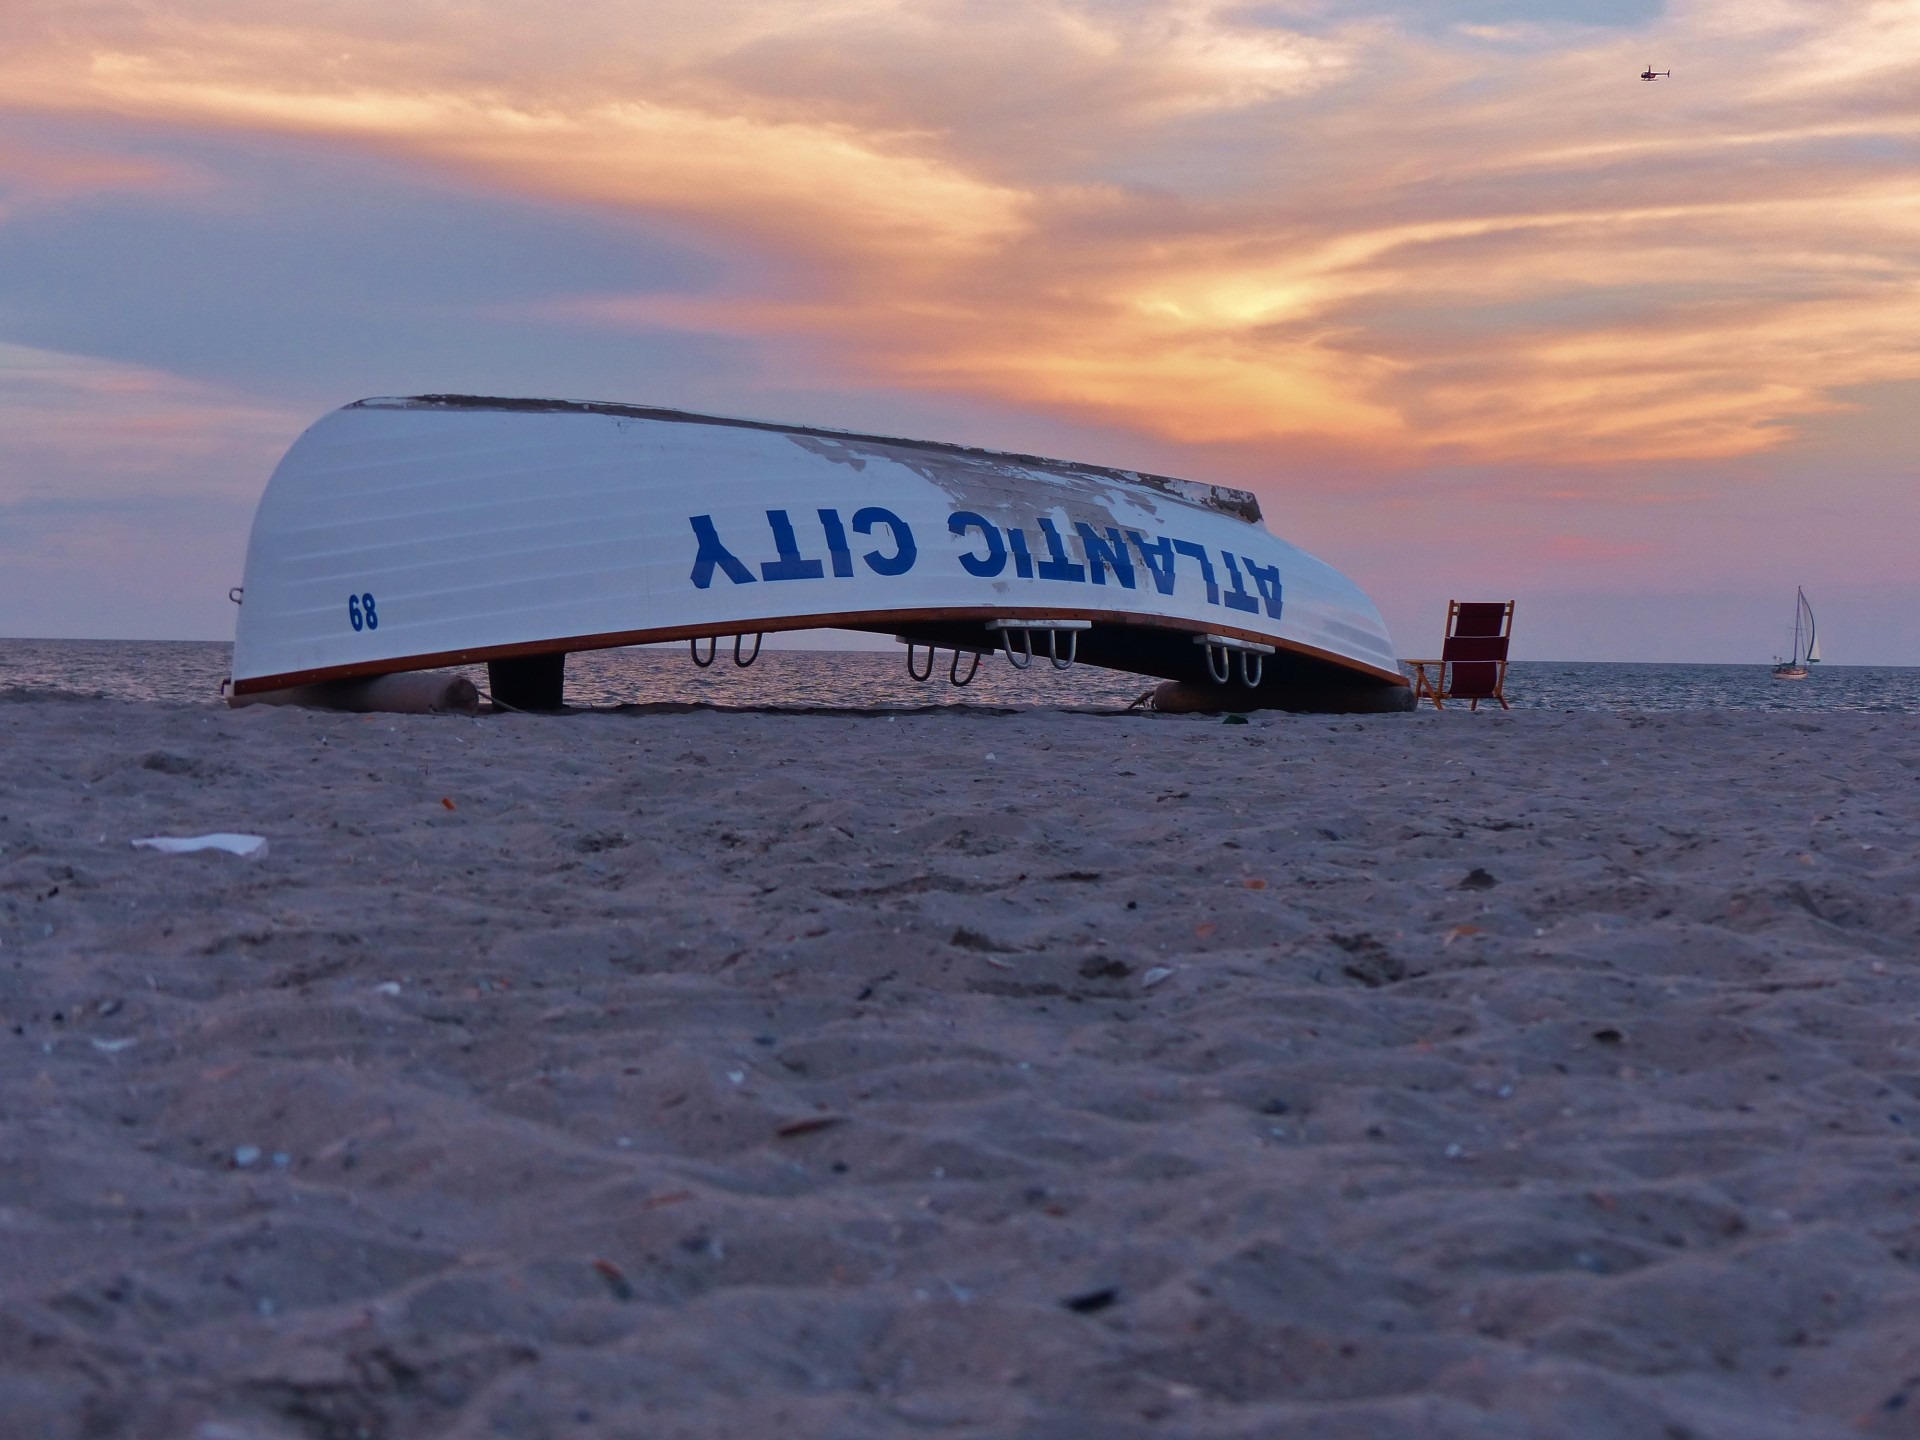
beach, sea, coast, water, sand, ocean, snow, sunset, boat, wave, wind, city, summer, vehicle, arctic, life, atlantic, atmosphere of earth, surfing equipment and supplies